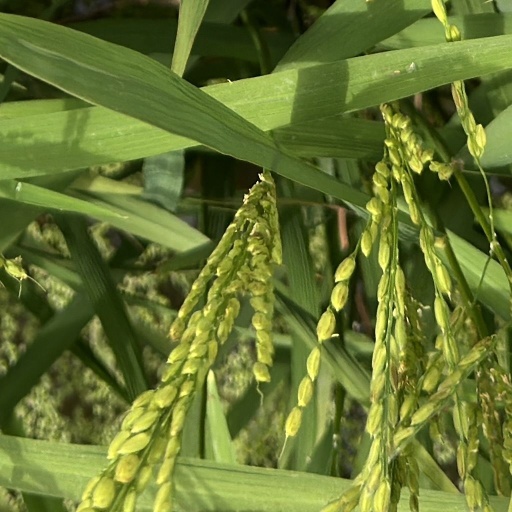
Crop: rice